HM Prison Shepton Mallet

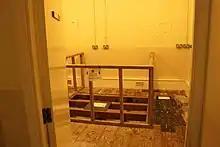
The execution room, 2018

The total number of executions at Shepton Mallet in its early years is unknown. Seven judicial executions took place within the prison walls between 1889 and 1926: